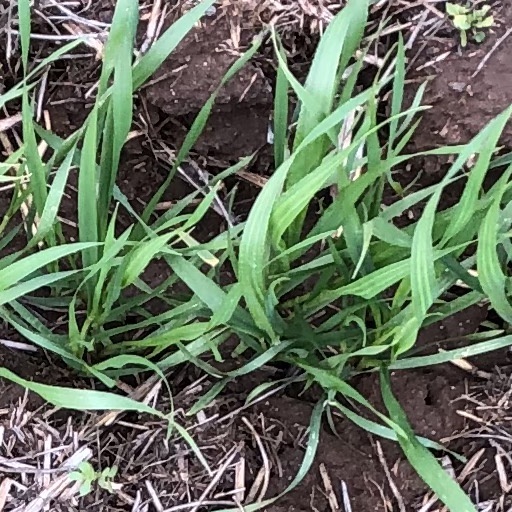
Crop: wheat